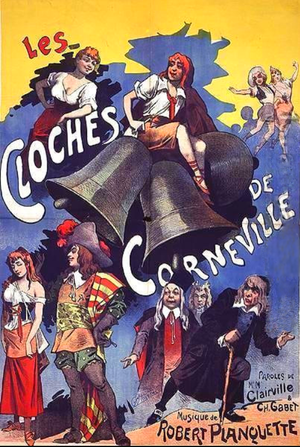
Alexandre Thibaut de la Rochethulon, né le 23 octobre 1862 à Beaumont et mort en 1945 à Nice, est le cofondateur avec son ami Jehan Soudan de Pierrefitte du Souvenir normand et de sa filiale l'Islam normand.